Rambler Classic

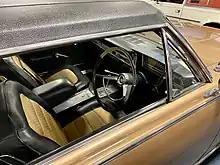
Third generation right-hand-drive versions utilized the second-generation instrument panel

Rambler Classics were assembled by Australian Motor Industries (AMI) in Australia from 1961. They were built from semi-knock-down (SKD) kits. The vehicles were partially assembled and painted at AMC's Kenosha, Wisconsin, factory. They were built with right-hand drive and the body had the engine, transmission, front suspension, rear axle, and doors installed. AMI specified the parts and other components to be boxed and shipped inside each of the cars. Interior components such as upholstery and various other parts were locally sourced to get import tariff concessions. Australian cars were also fitted with amber rear turn signal lights to comply with safety standards in Australia.